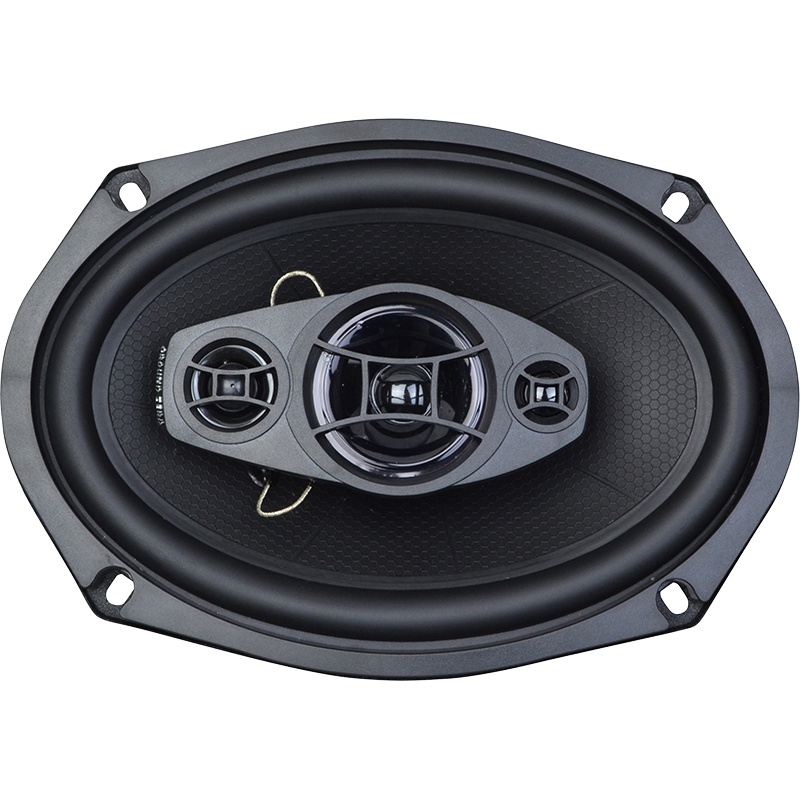
Ground Zero GZIF 69
Ground Zero GZIF 69 Ground Zero Iridium-malliston kaiuttimet ovat erinomainen ratkaisu pienellä budjetilla hyvää hinta-laatusuhdetta etsivälle. Mallistossa on koaksiaalikaiuttimia ja erillissarjoja niin normaalilla kuin matalallakin upotussyvyydellä ahtaampiin asennuspaikkoihin. Huippulaatuinen 3-tie koaksiaalikaiutin HQPP kartiolla, Resonanssivapaa metallirunko, Säänkestävä kumi yläripustuksessa, 13mm Mylar diskantti ylijännite suojalla, 50mm mylar keskiääni ylijännitesuojalla. Kaiutinritilät sisältyvät pakkaukseen. Tekniset tiedot: Model 3-way coaxial speakers Power Handling (RMS/max.) 120 / 180 Watts Impedance 4 Ohms Efficiency 92 dB Frequency Response 40 Hz – 20 kHz Tweeter 13 mm / 0.51″ Mylar tweeter Mid Range Speaker 50 mm / 2″ mylar Mounting Ø 152 x 214 mm / 5.98 x 8.43″.
Brand: Ground Zero
Category: Vehicles & Parts > Vehicle Parts & Accessories > Motor Vehicle Electronics > Motor Vehicle Speakers > Coaxial Speakers